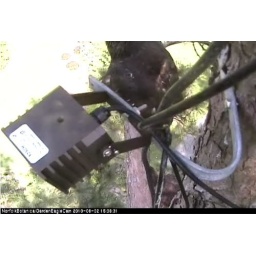
two birds sitting in a tree